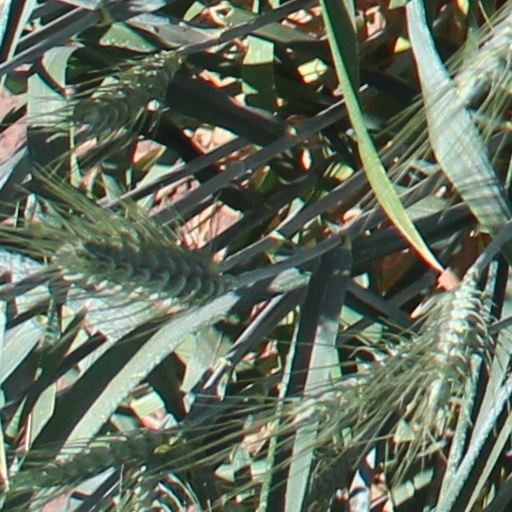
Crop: wheat